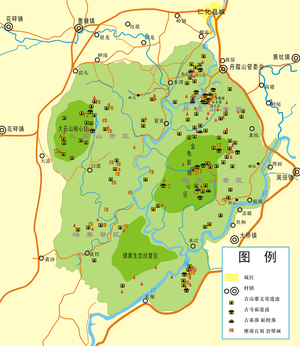
Danxiashan
Detaljeret kinesisk kort
Danxiashan er et bjergparti med storslået udsigt omkring 45 kilometer fra byen Shaoguan i den nordlige del af provinsen Guangdong i Folkerepublikken Kina. Nærmere bestemt ligger de i amtet Renhua, og udgør en del af Nan Ling-bjergkæden.